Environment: real
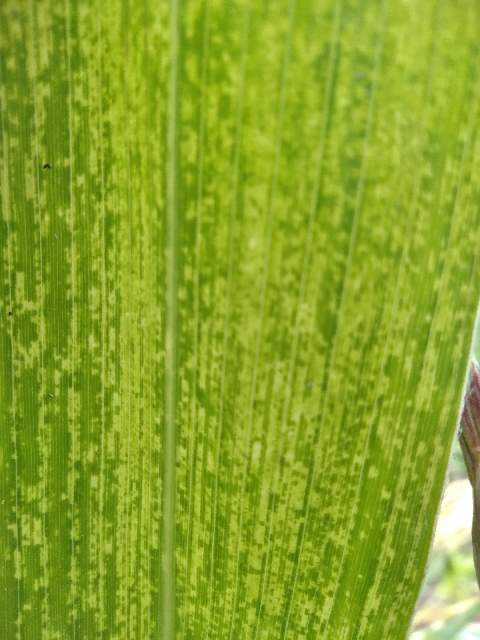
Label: lethal_necrosis